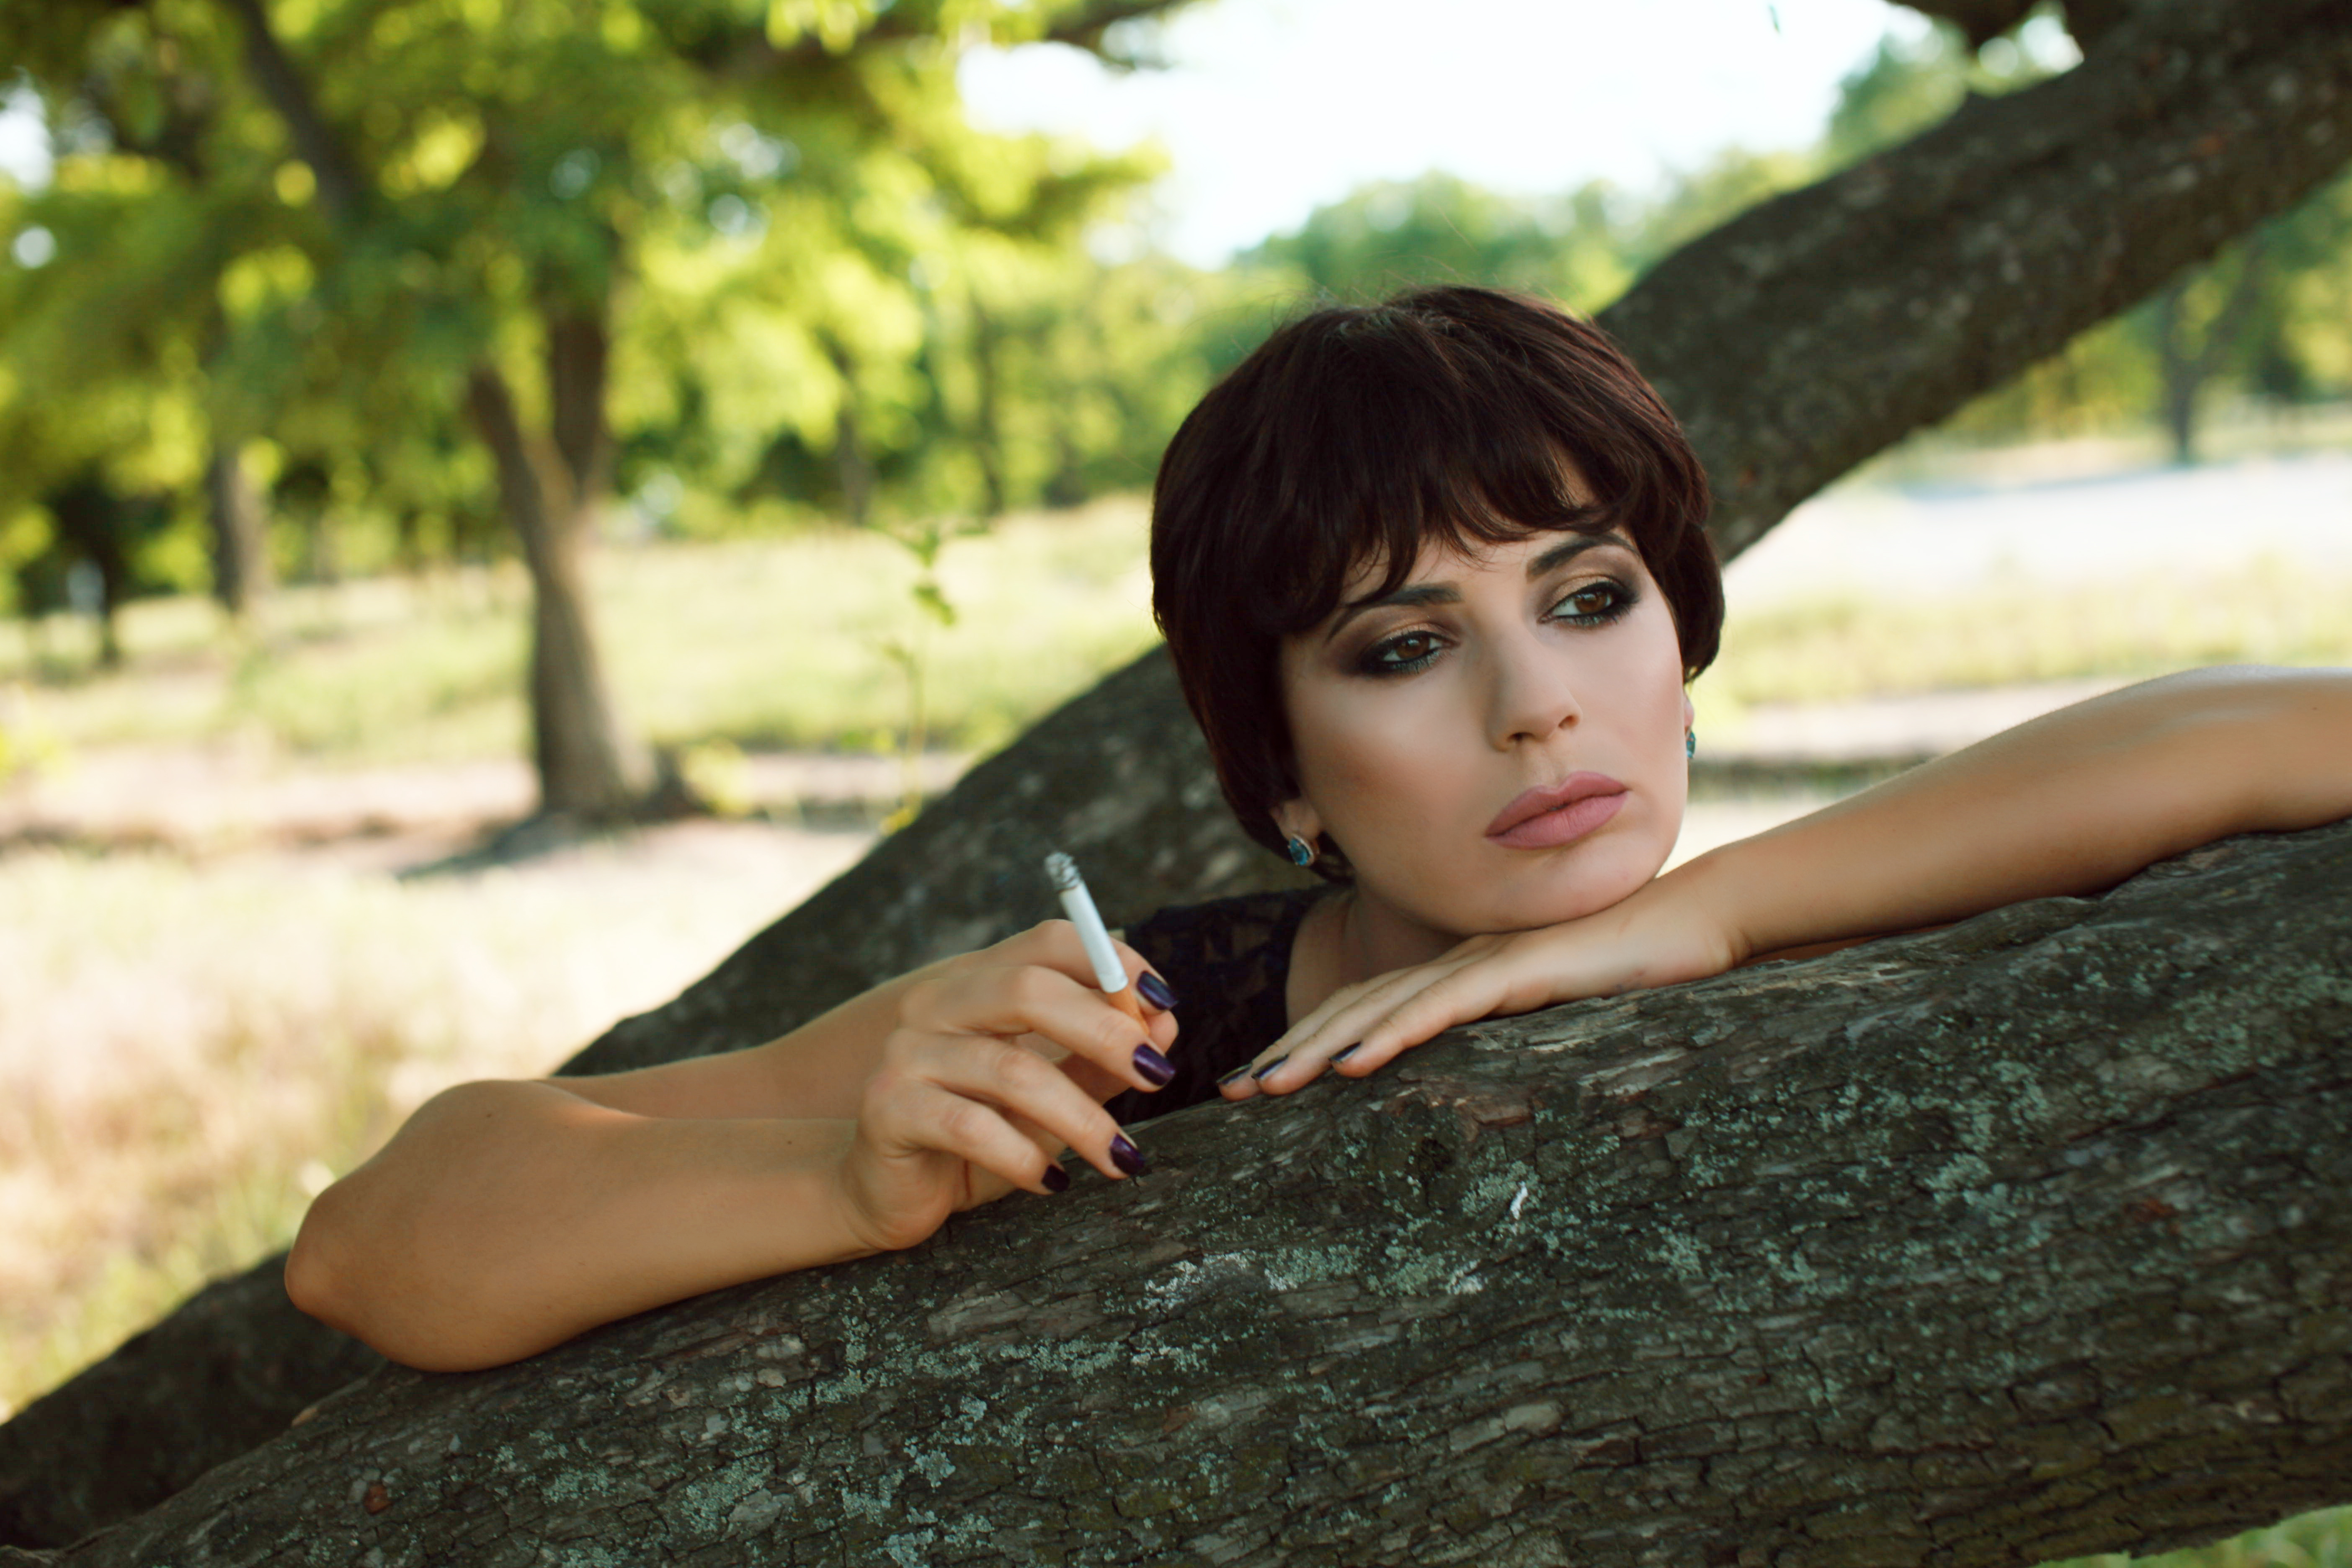
face, model, art, new, skin, lip, hand, arm, eye, People in nature, plant, leaf, flash photography, branch, wood, botany, grass, happy, sunlight, tree, leisure, trunk, black hair, woody plant, Tints and shades, thigh, beauty, long hair, human leg, forest, brown hair, sitting, landscape, portrait photography, photo shoot, woodland, fun